Place name changes in Turkey

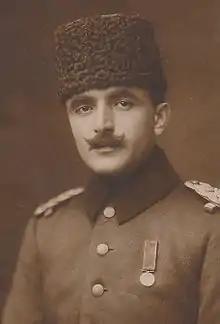
Enver Pasha issued an edict in 1916 that all place names originating from non-Muslim peoples would be changed.

Place name changes in Turkey have been undertaken, periodically, in bulk from 1913 to the present by successive Turkish governments. Thousands of names within the Turkish Republic or its predecessor the Ottoman Empire have been changed from their popular or historic alternatives in favour of recognizably Turkish names, as part of Turkification policies. The governments have argued that such names are foreign or divisive, while critics of the changes have described them as chauvinistic. Names changed were usually of Armenian, Greek, Georgian, Laz, Bulgarian, Kurdish (Zazaki), Persian, Neo-Aramaic/Syriac, or Arabic origin.